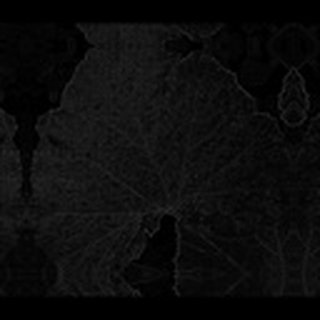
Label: cotton_powdery_mildew